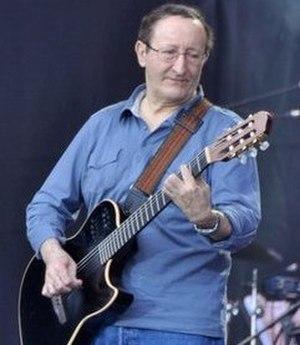
Idir au concert pour l'égalité de SOS-Racisme